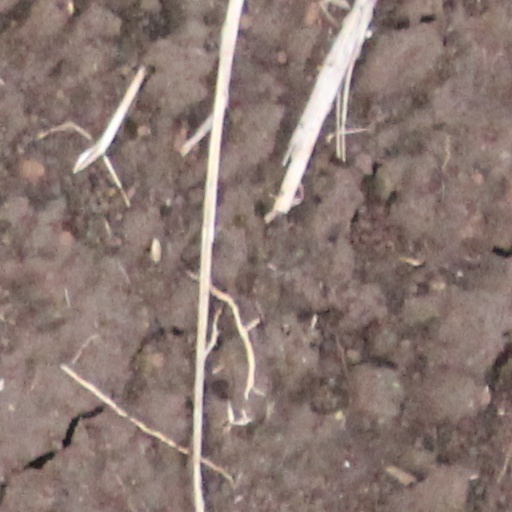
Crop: wheat